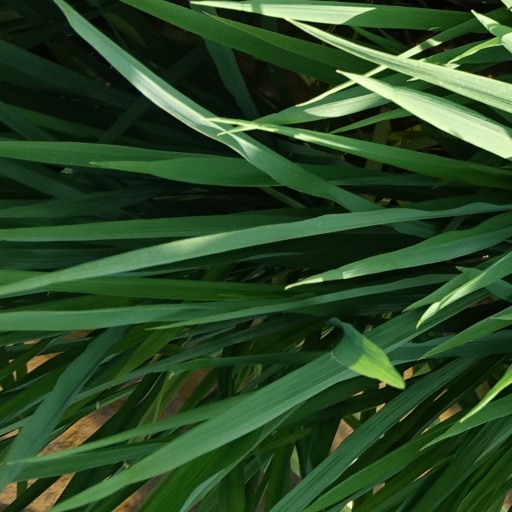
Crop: rice